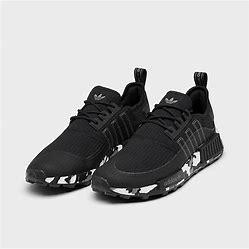
Brand: adidas
Model: NMD_R1 Athletic